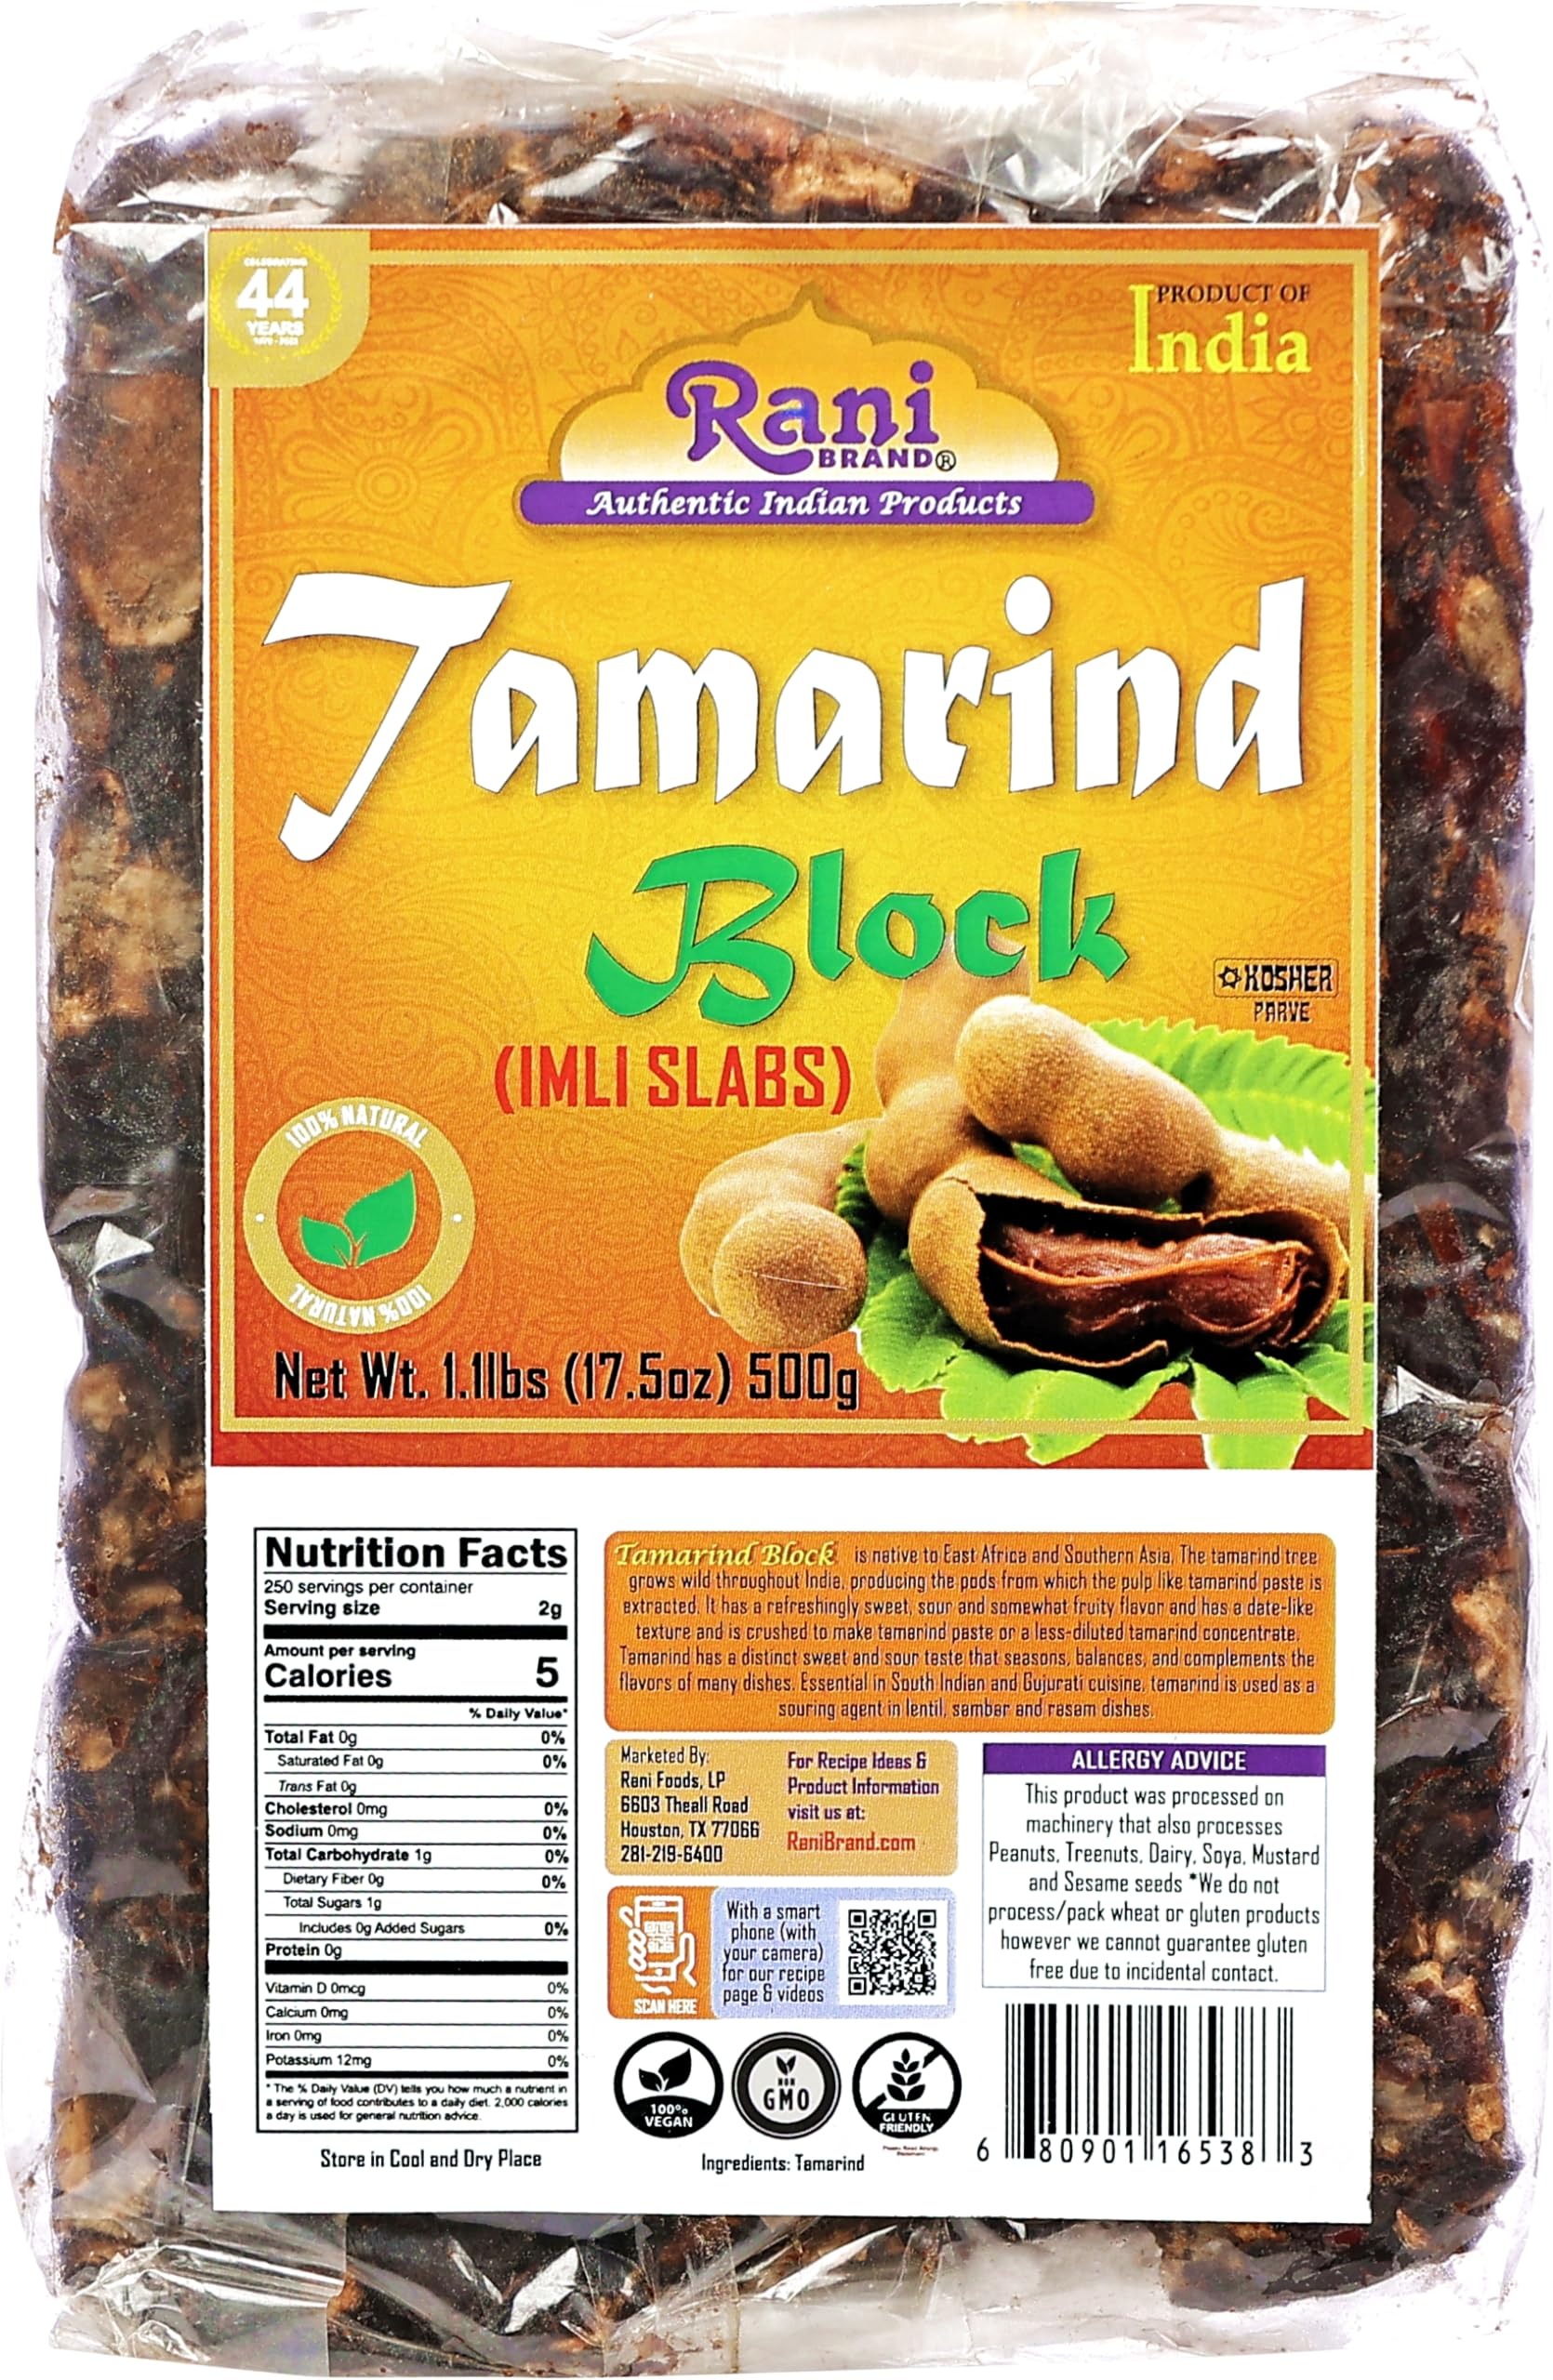
Item Name: Rani Tamarind Block (Imli Slab) 17.5oz (1.1lbs) 500g ~ All Natural | No added sugar | Vegan | Gluten Friendly | NON-GMO | Kosher | Indian Origin
Bullet Point 1: You'll LOVE our Wet Tamarind Block/Slab (Imli) by Rani Brand--Here's Why:
Bullet Point 2: 🌴Now KOSHER! 100% Natural, Non-GMO, No Preservatives, Vegan, Gluten Friendly, Made from pure tamarind, thats it!
Bullet Point 3: 🌴No Sugar or Syrup Added like our competitors, Authentic Indian Tamarind (not from Thailand)
Bullet Point 4: 🌴Rani is a USA based company selling quality foods for over 40 years, buy with confidence!
Bullet Point 5: 🌴Commonly used to make Tamarind Chutney, Net Wt. 17.5oz (1.1lbs) 500g, Product of India, Alternative Name: (Indian) Imli
Product Description: Tamarind is native to East Africa and Southern Asia. The tamarind tree grows wild throughout India, producing the pods from which the pulp like tamarind paste is extracted. It has a refreshingly sweet, sour and somewhat fruity flavor. Essential in South Indian and Gujurati cuisine, tamarind is used as a souring agent in lentil, sambars and rasams dishes.
Value: 17.5
Unit: Ounce

Price: 13.49